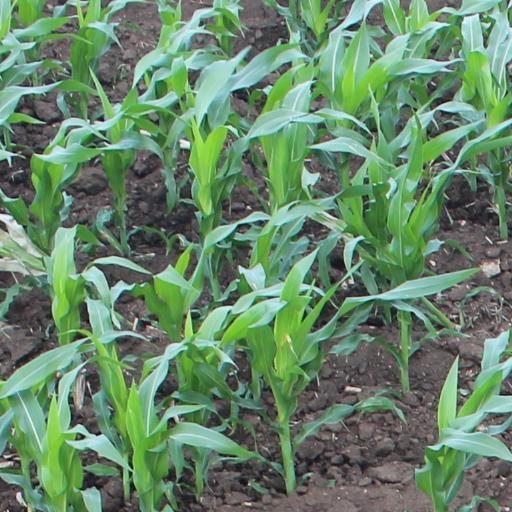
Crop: maize; corn